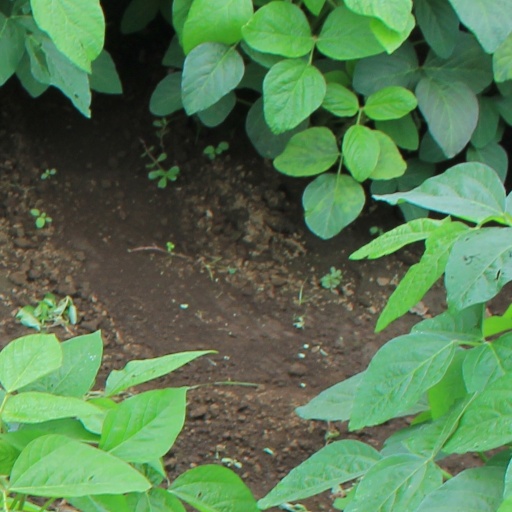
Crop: soybean